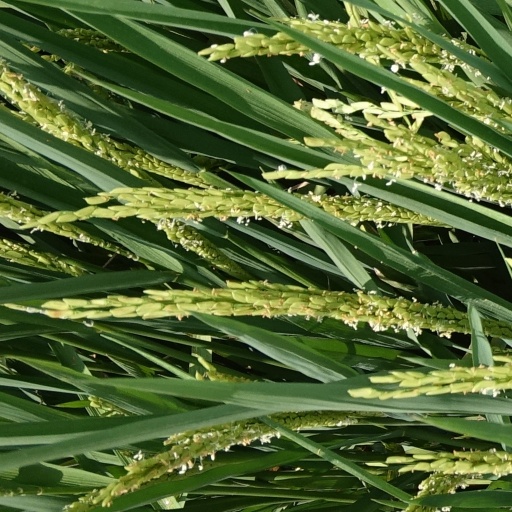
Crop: rice